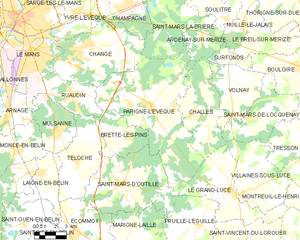
Carte des communes françaises